2007 Giro d'Italia

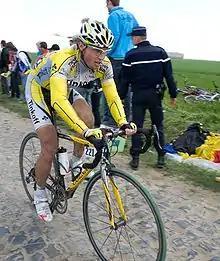
Mikhail Ignatiev won the "Traguardo Volante Garibaldi" and "Trofeo Fuga Gilera" classifications.

The FCI refused to suspend Petacchi, and he returned to racing in late July. Their decision, however, was not made to exonerate Petacchi, but rather because they did not believe they should hear the case, instead deferring to the Court of Arbitration for Sport (CAS). The CAS heard the case, and Petacchi testified to the court, stating that the hot and humid day on which the stage was the run had made it so that he took several extra puffs from his inhaler, but that this was accidental and that most had come after he had already crossed the finish line and won the stage.